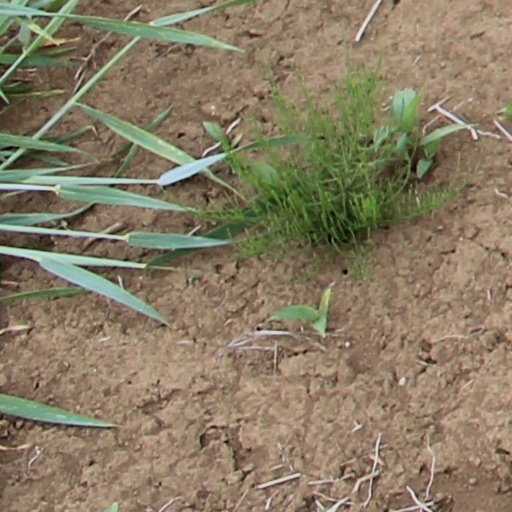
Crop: wheat